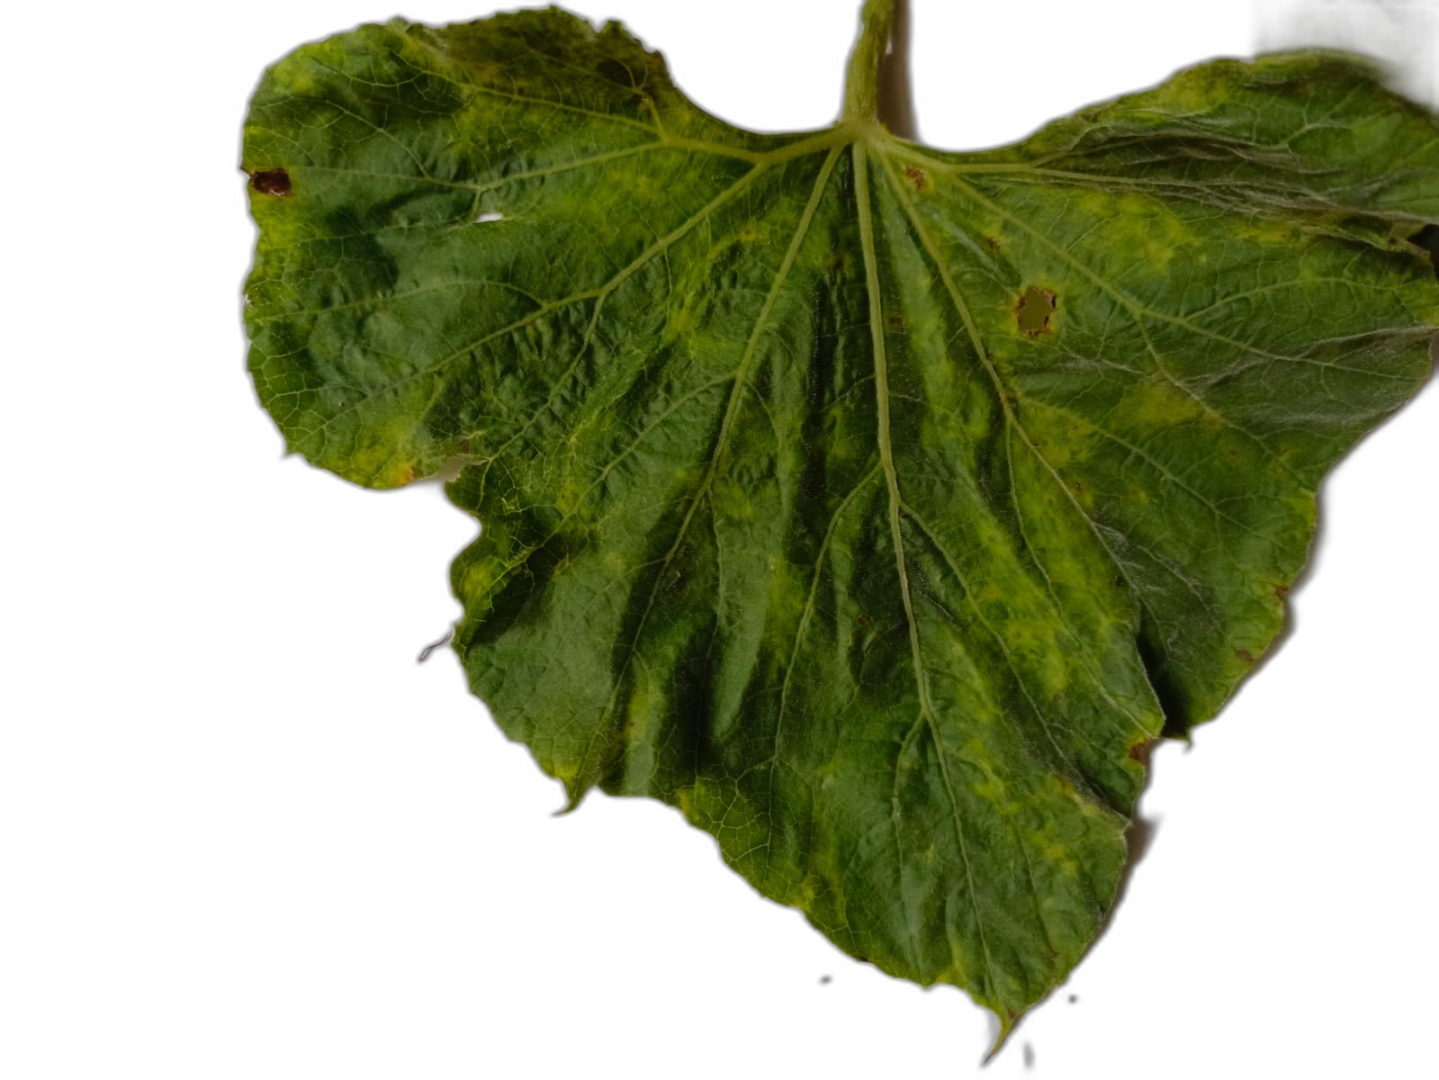
Crop: Bottle Gourd
Label: Mosaic_Virus